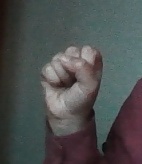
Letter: saad